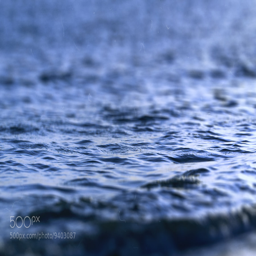
i 'd swim the ocean for you